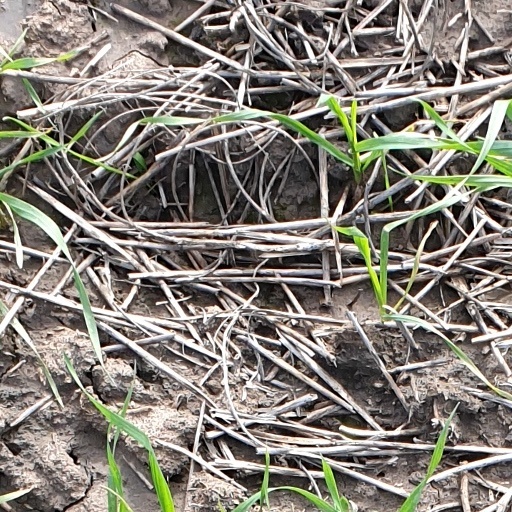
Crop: wheat